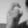
ASL letter: X